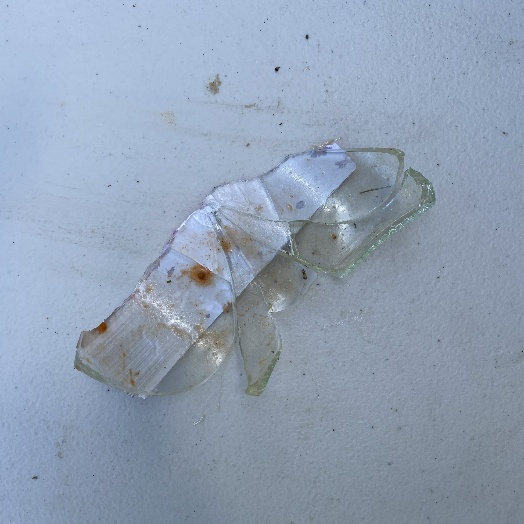
Label: Glass